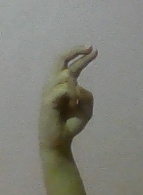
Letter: zay